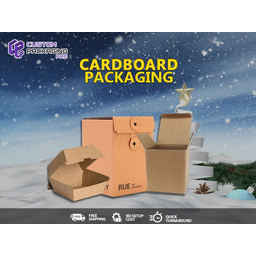
Label: cardboard